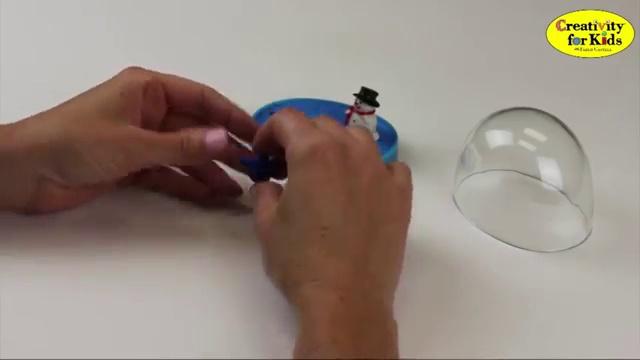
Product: Creativity for Kids 1846000 Creativity For Kids Holiday Snow globes - Makes 3 Christmas Snow globes for Kids (New Packaging)
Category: Toys & Games | Arts & Crafts | Craft Kits
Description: SNOW GLOBES FOR KIDS - features quality materials Use the included clay and tools to create additional fun, festive accessories and decorations.
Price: $19.99
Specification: ProductDimensions:3x3x3inches|ItemWeight:0.16ounces|ShippingWeight:1.04pounds(Viewshippingratesandpolicies)|DomesticShipping:ItemcanbeshippedwithinU.S.|InternationalShipping:ThisitemcanbeshippedtoselectcountriesoutsideoftheU.S.LearnMore|ASIN:B00URVC0FU|Itemmodelnumber:1846000|Manufacturerrecommendedage:6-15years